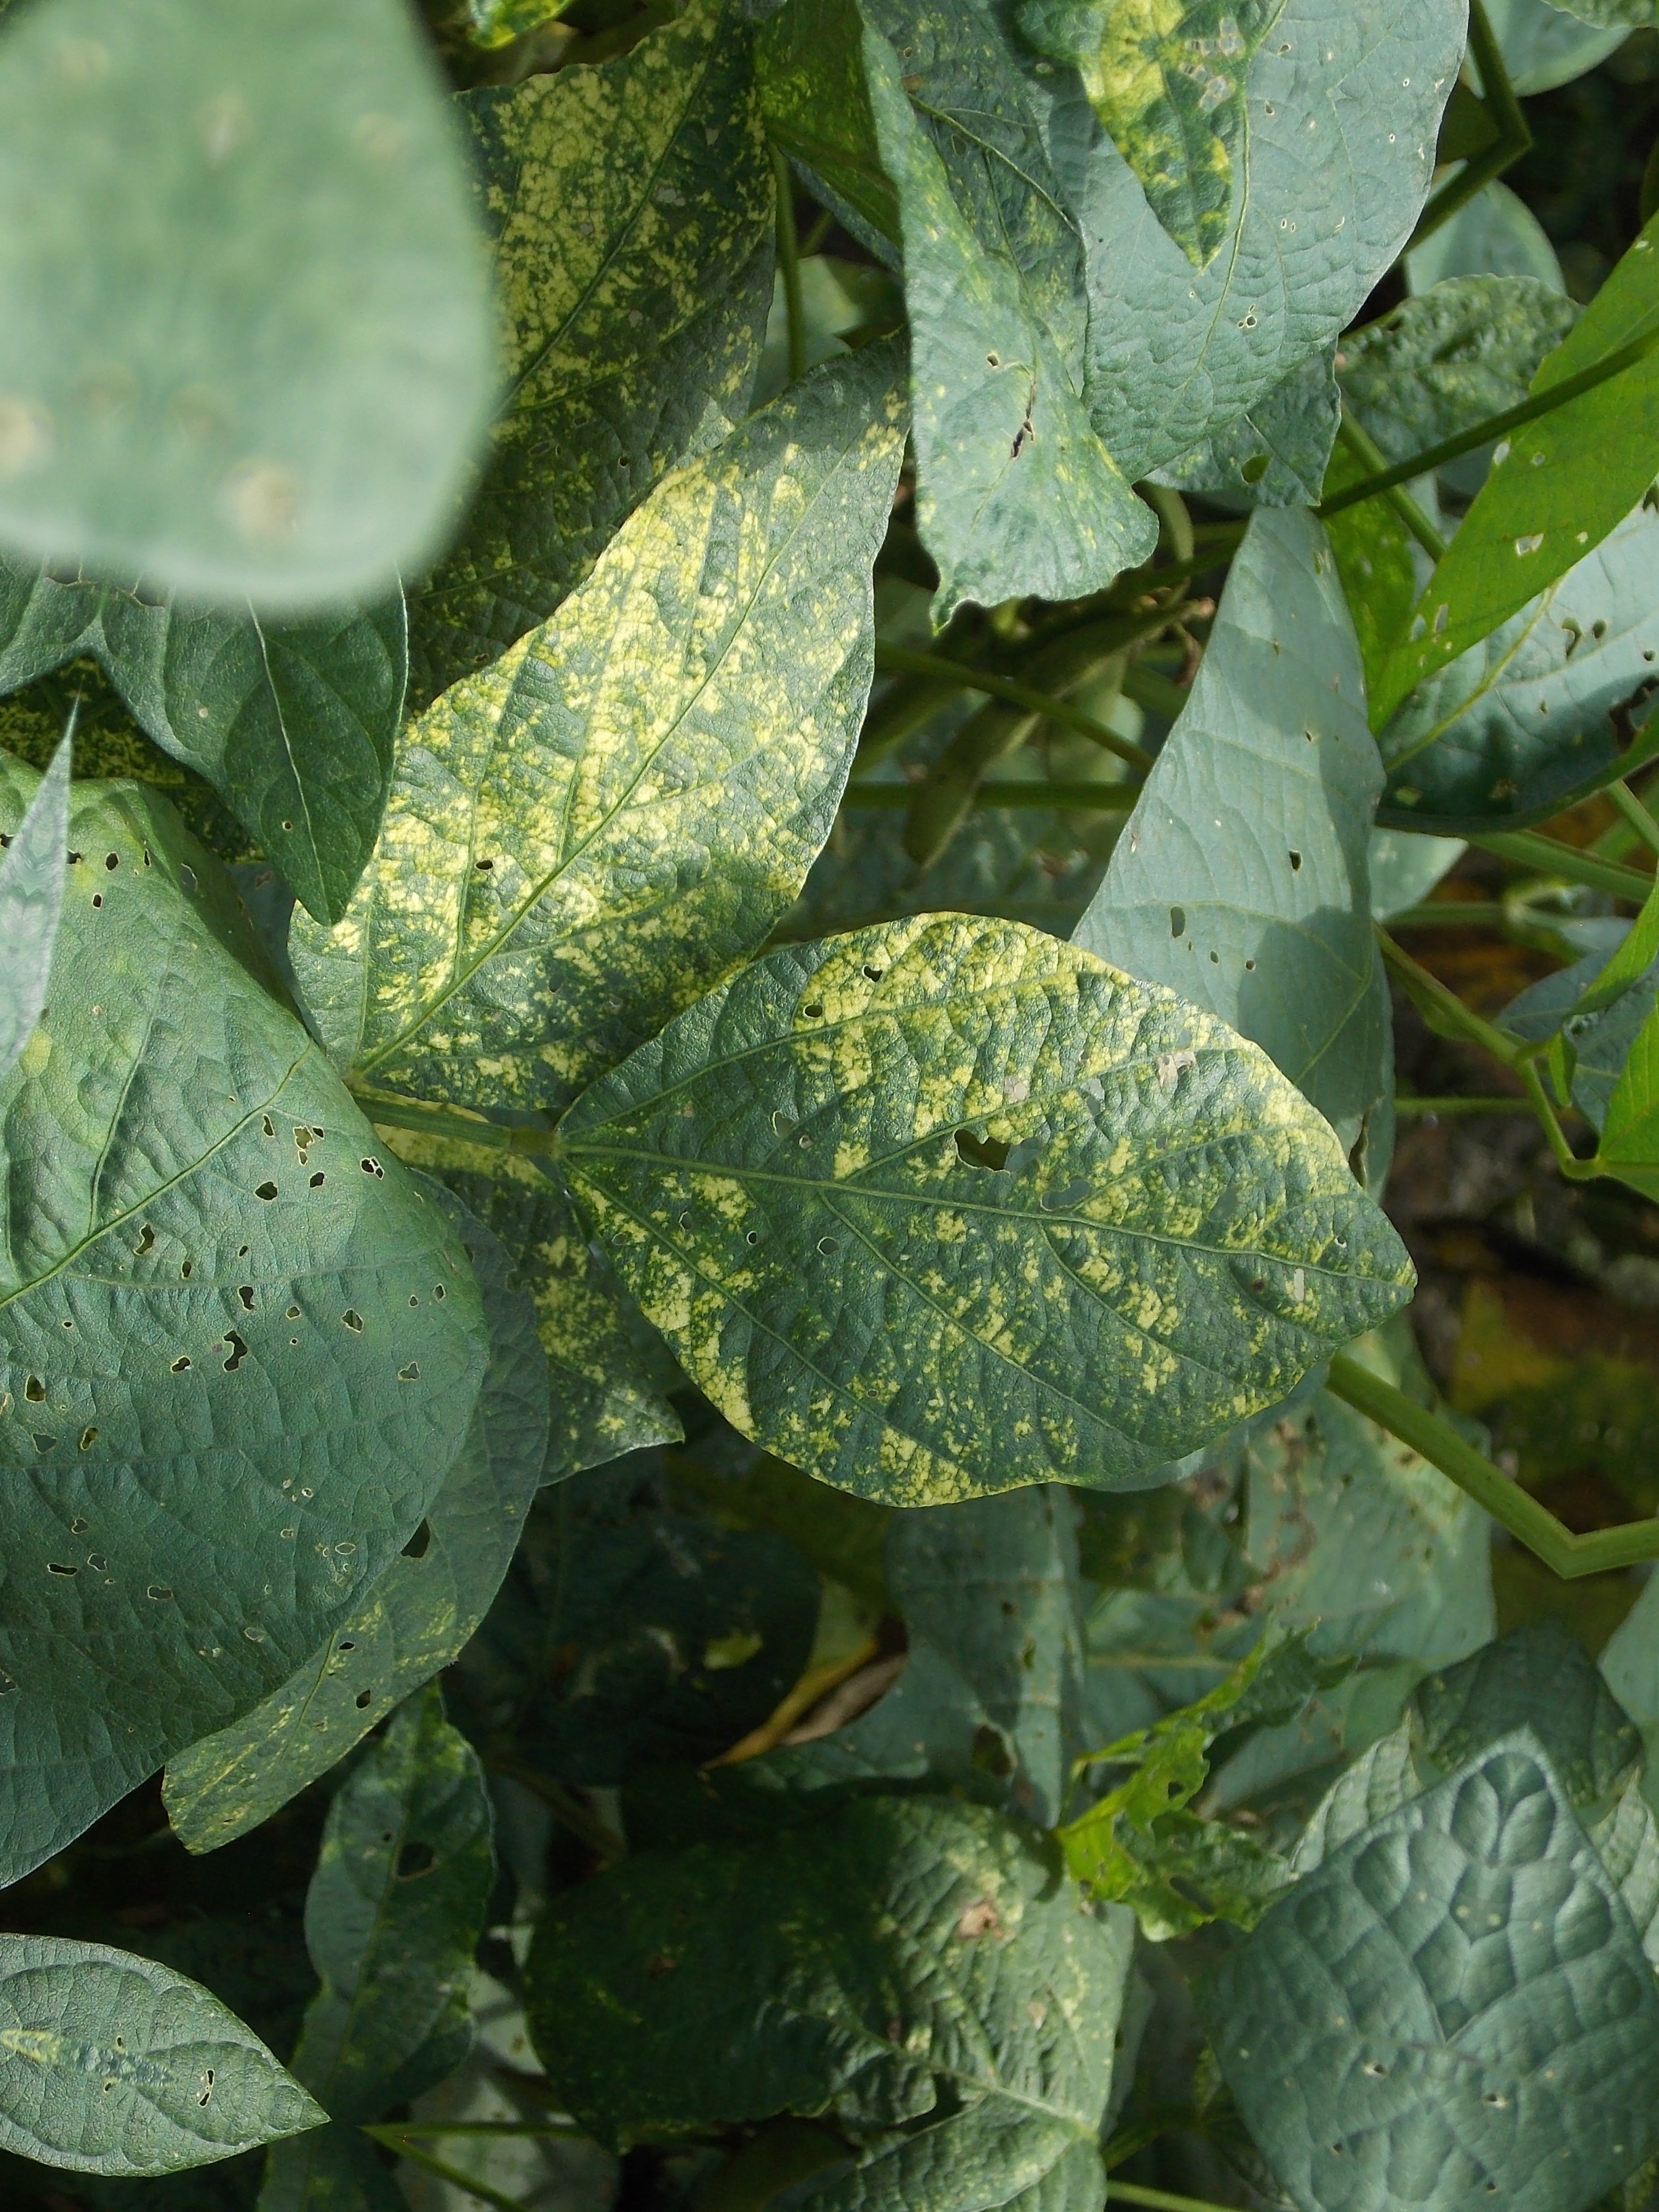
Label: Disease